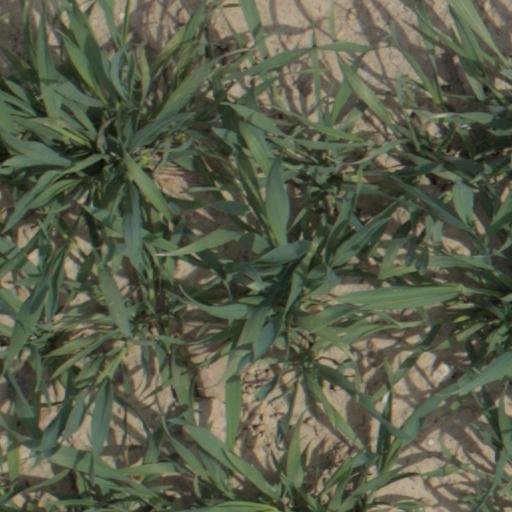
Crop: wheat